Polish People's Republic

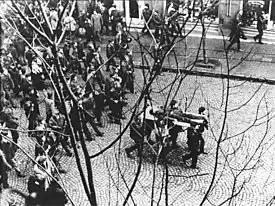
The 1970 Polish protests were put down by the communist authorities and Milicja Obywatelska. The riots resulted in the deaths of 42 people and over 1,000 injured.

In the summer of 1944, the Polish Committee of National Liberation was established by Soviet-backed Polish communists to control territory retaken from Nazi Germany. On 1 January 1945 the committee was replaced by the Provisional Government of the Republic of Poland, all the key posts of which were held by members of the communist Polish Workers' Party.